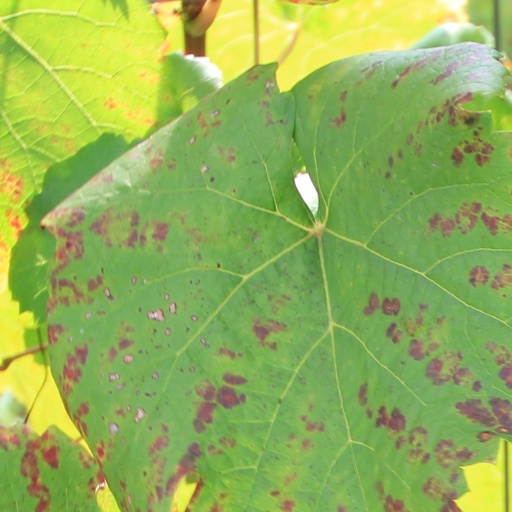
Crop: grape